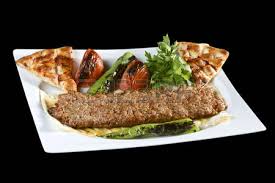
Yemek: kebap